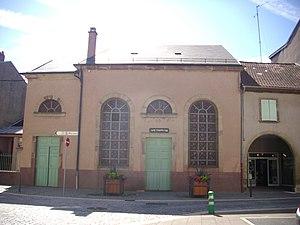
Synagogue de Sarrebourg (Moselle, France), 12 rue du Sauvage (Inscrit, 1984)
Cet article recense les monuments historiques de la Moselle, en France.
La présente liste de synagogues de France ne se veut pas exhaustive.
Inventaire du patrimoine juif de Lorraine, classé par département et par lettre alphabétique de communes.